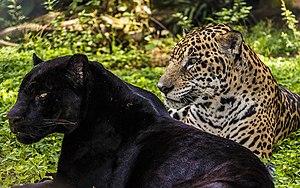
La panthère noire, appelée aussi léopard noir, est un léopard atteint de mélanisme, qui est une mutation génétique lui conférant une robe globalement noire. Fréquent chez cette espèce, ce phénotype se retrouve aussi chez le Jaguar.